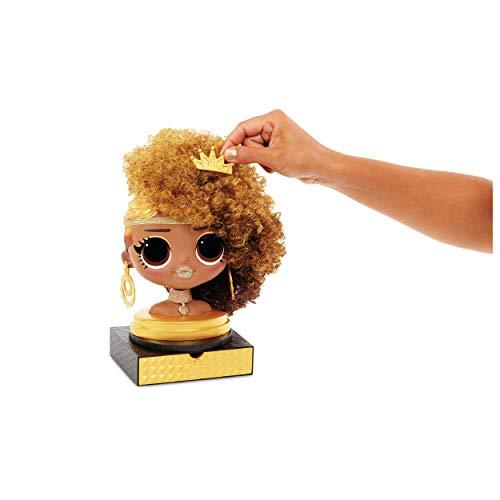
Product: L.O.L. Surprise! O.M.G. Styling Head Royal Bee with Stick-On Hair for Endless Styles
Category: Toys & Games | Dolls & Accessories | Dolls
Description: Includes stick-on hair pieces with gorgeous curls in multiple colors that you can mix and match to create endless styles on your Royal Bee Styling Head.
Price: $34.99
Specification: ProductDimensions:5.2x13.5x12inches|ItemWeight:3.95pounds|ShippingWeight:3.95pounds(Viewshippingratesandpolicies)|ASIN:B07XSNGSJS|Itemmodelnumber:566229E7C|Manufacturerrecommendedage:6-8years